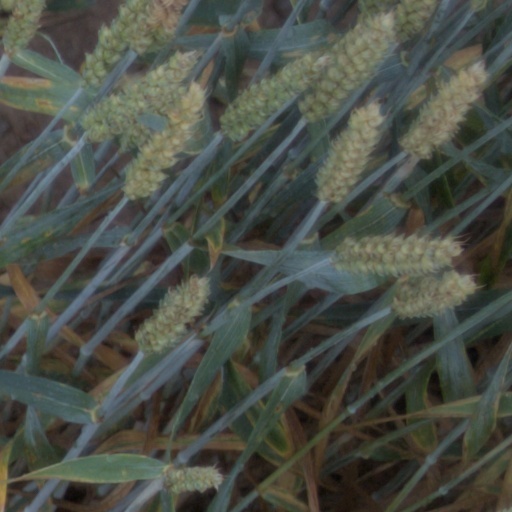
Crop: wheat